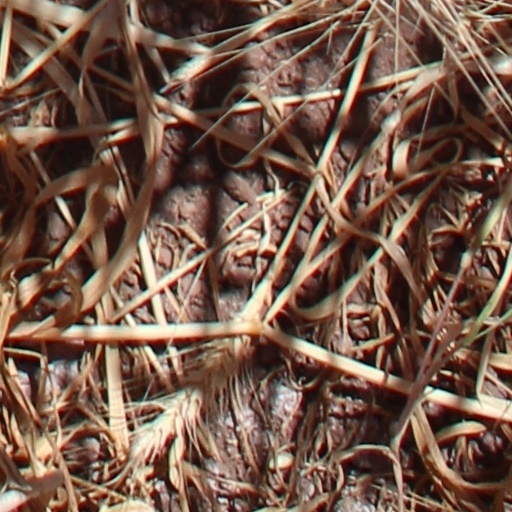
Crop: wheat